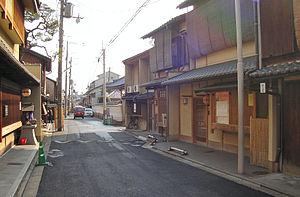
Le Kamishichiken est un hanamachi de Kyoto. Il est situé au nord-ouest de la ville, à l'est du sanctuaire Kitano Tenman-gū. Kamishichiken signifie littéralement « Sept maisons hautes ». Ce nom vient des sept maisons de thé construites à partir des morceaux du sanctuaire Kitano lors de sa reconstruction pendant l'ère Muromachi.